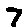
Label: 7